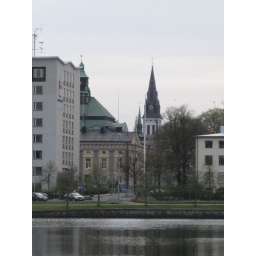
Looking back across the lake with both the Sofia Church tower &amp;amp; the Clock Tower in shot. Jonkoping, April 2009